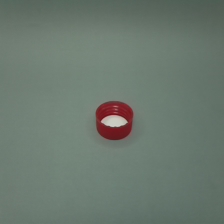
Color: red/orange/pink/fuchsia/brown
Cap type: standard cap